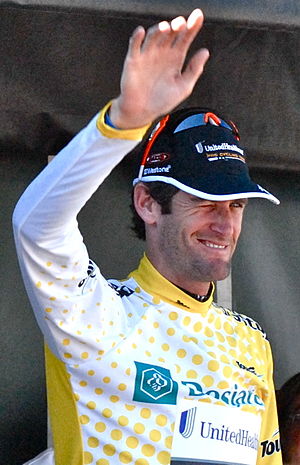
Rory Sutherland
Rory Sutherland er en australske professionel cykelrytter, der cykler for det professionelle cykelhold UAE Team Emirates.